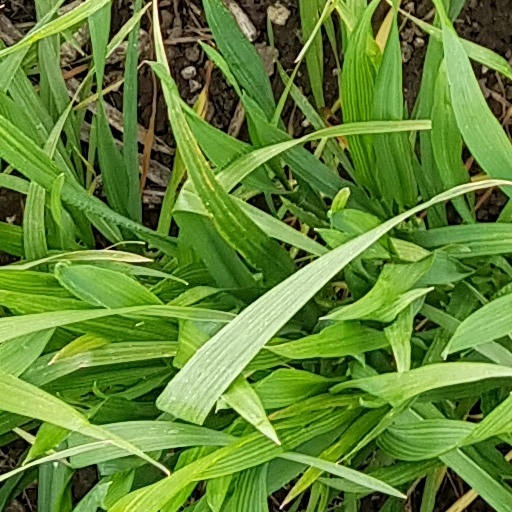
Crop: wheat